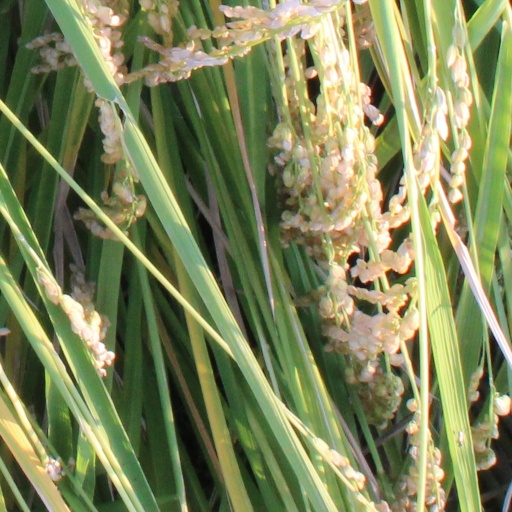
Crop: rice